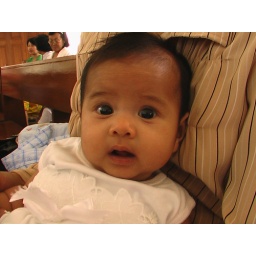
Kayla with white dress in the church